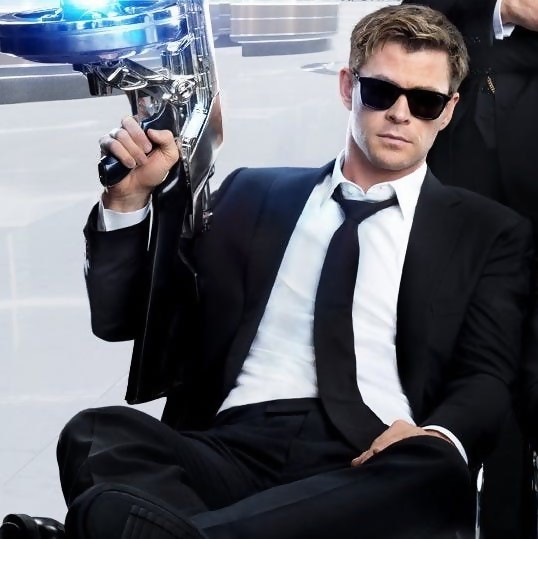
Gender: men